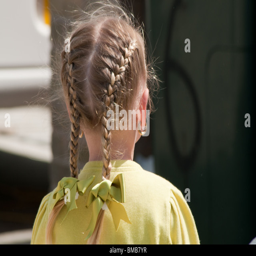
little girl with braids , seen from the back